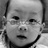
Emotion: neutral